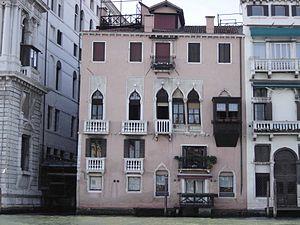
L'architecture gothique vénitienne est la variante locale du style architectural gothique italien de Venise, avec une confluence d'influences provenant des exigences locales en matière de construction, certaines influences de l'architecture byzantine et d'autres de l'architecture islamique, reflétant le réseau commercial de Venise. Très inhabituel dans l'architecture médiévale, ce style est à la fois le plus caractéristique des bâtiments séculiers et la grande majorité de ceux qui ont survécu sont séculiers.
Les Minotto est une famille patricienne de Venise, originaire de Rome et eut toujours son entrée parmi les nobles vénitiens.